Robert Swinhoe

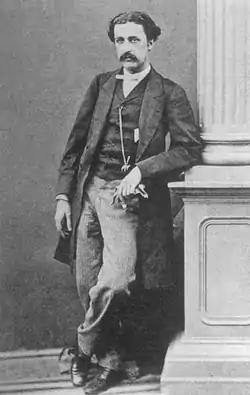
Robert Swinhoe

Robert Swinhoe FRS (1 September 1836 – 28 October 1877) was an English diplomat and naturalist who worked as a Consul in Qing-era Taiwan (then known to Westerners as Formosa). He catalogued many Southeast Asian birds, and several, such as Swinhoe's pheasant, are named after him.